Bonawentura Niemojowski

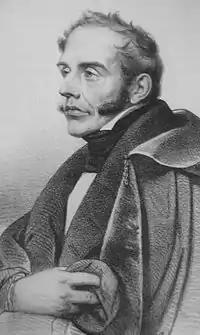
Bonawentura Niemojowski

Bonawentura Niemojowski (4 September 1787 – 15 June 1835) was a Polish lawyer, writer and politician. He was one of the leaders of Polish National Government during the November Uprising.